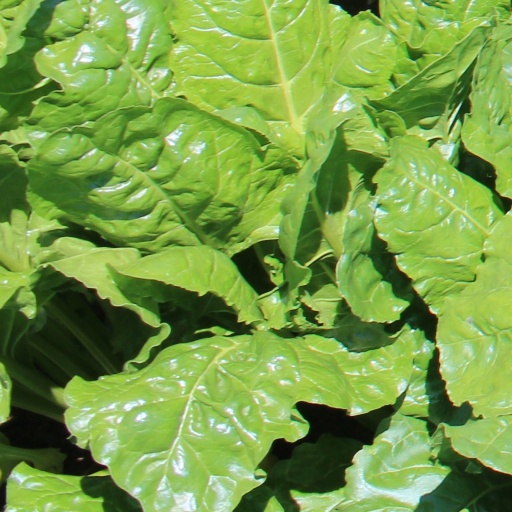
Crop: sugar beet